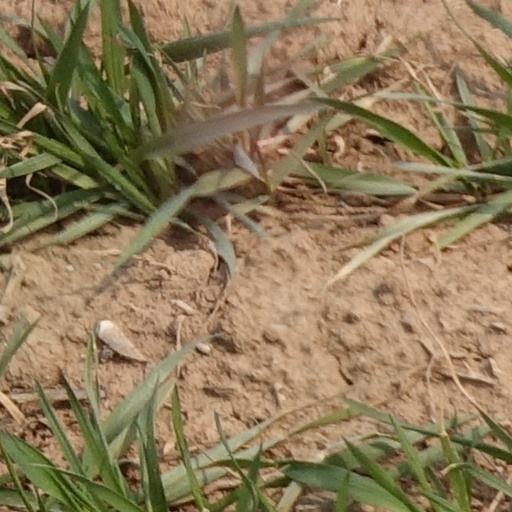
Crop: wheat